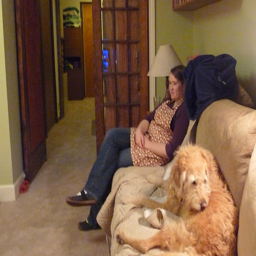
A woman sitting on top of a couch next to a brown dog.
A young woman and a dog sitting on a tan couch.
A dog and a woman are sitting on the couch.
A woman sitting on a couch with her dog.
A woman and a furry dog are sitting on a couch.